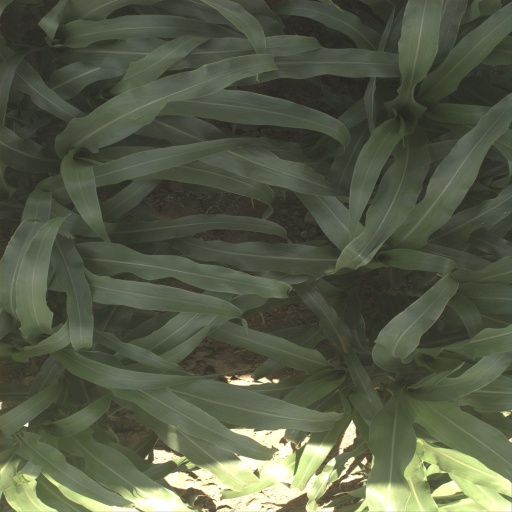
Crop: sorghum